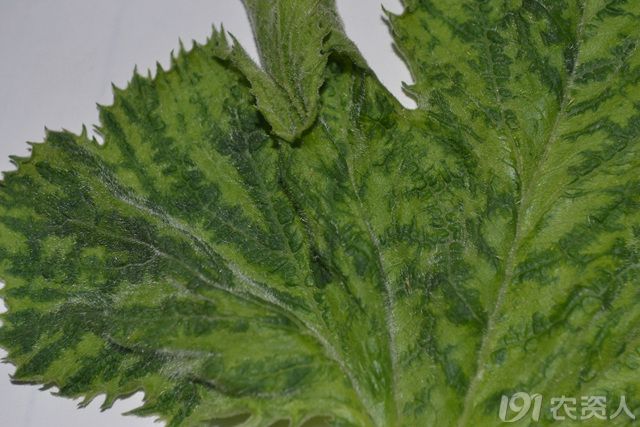
Plant: Zucchini
Disease: zucchini yellow mosaic virus